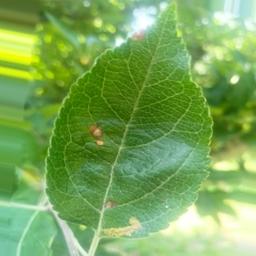
Label: Alternaria